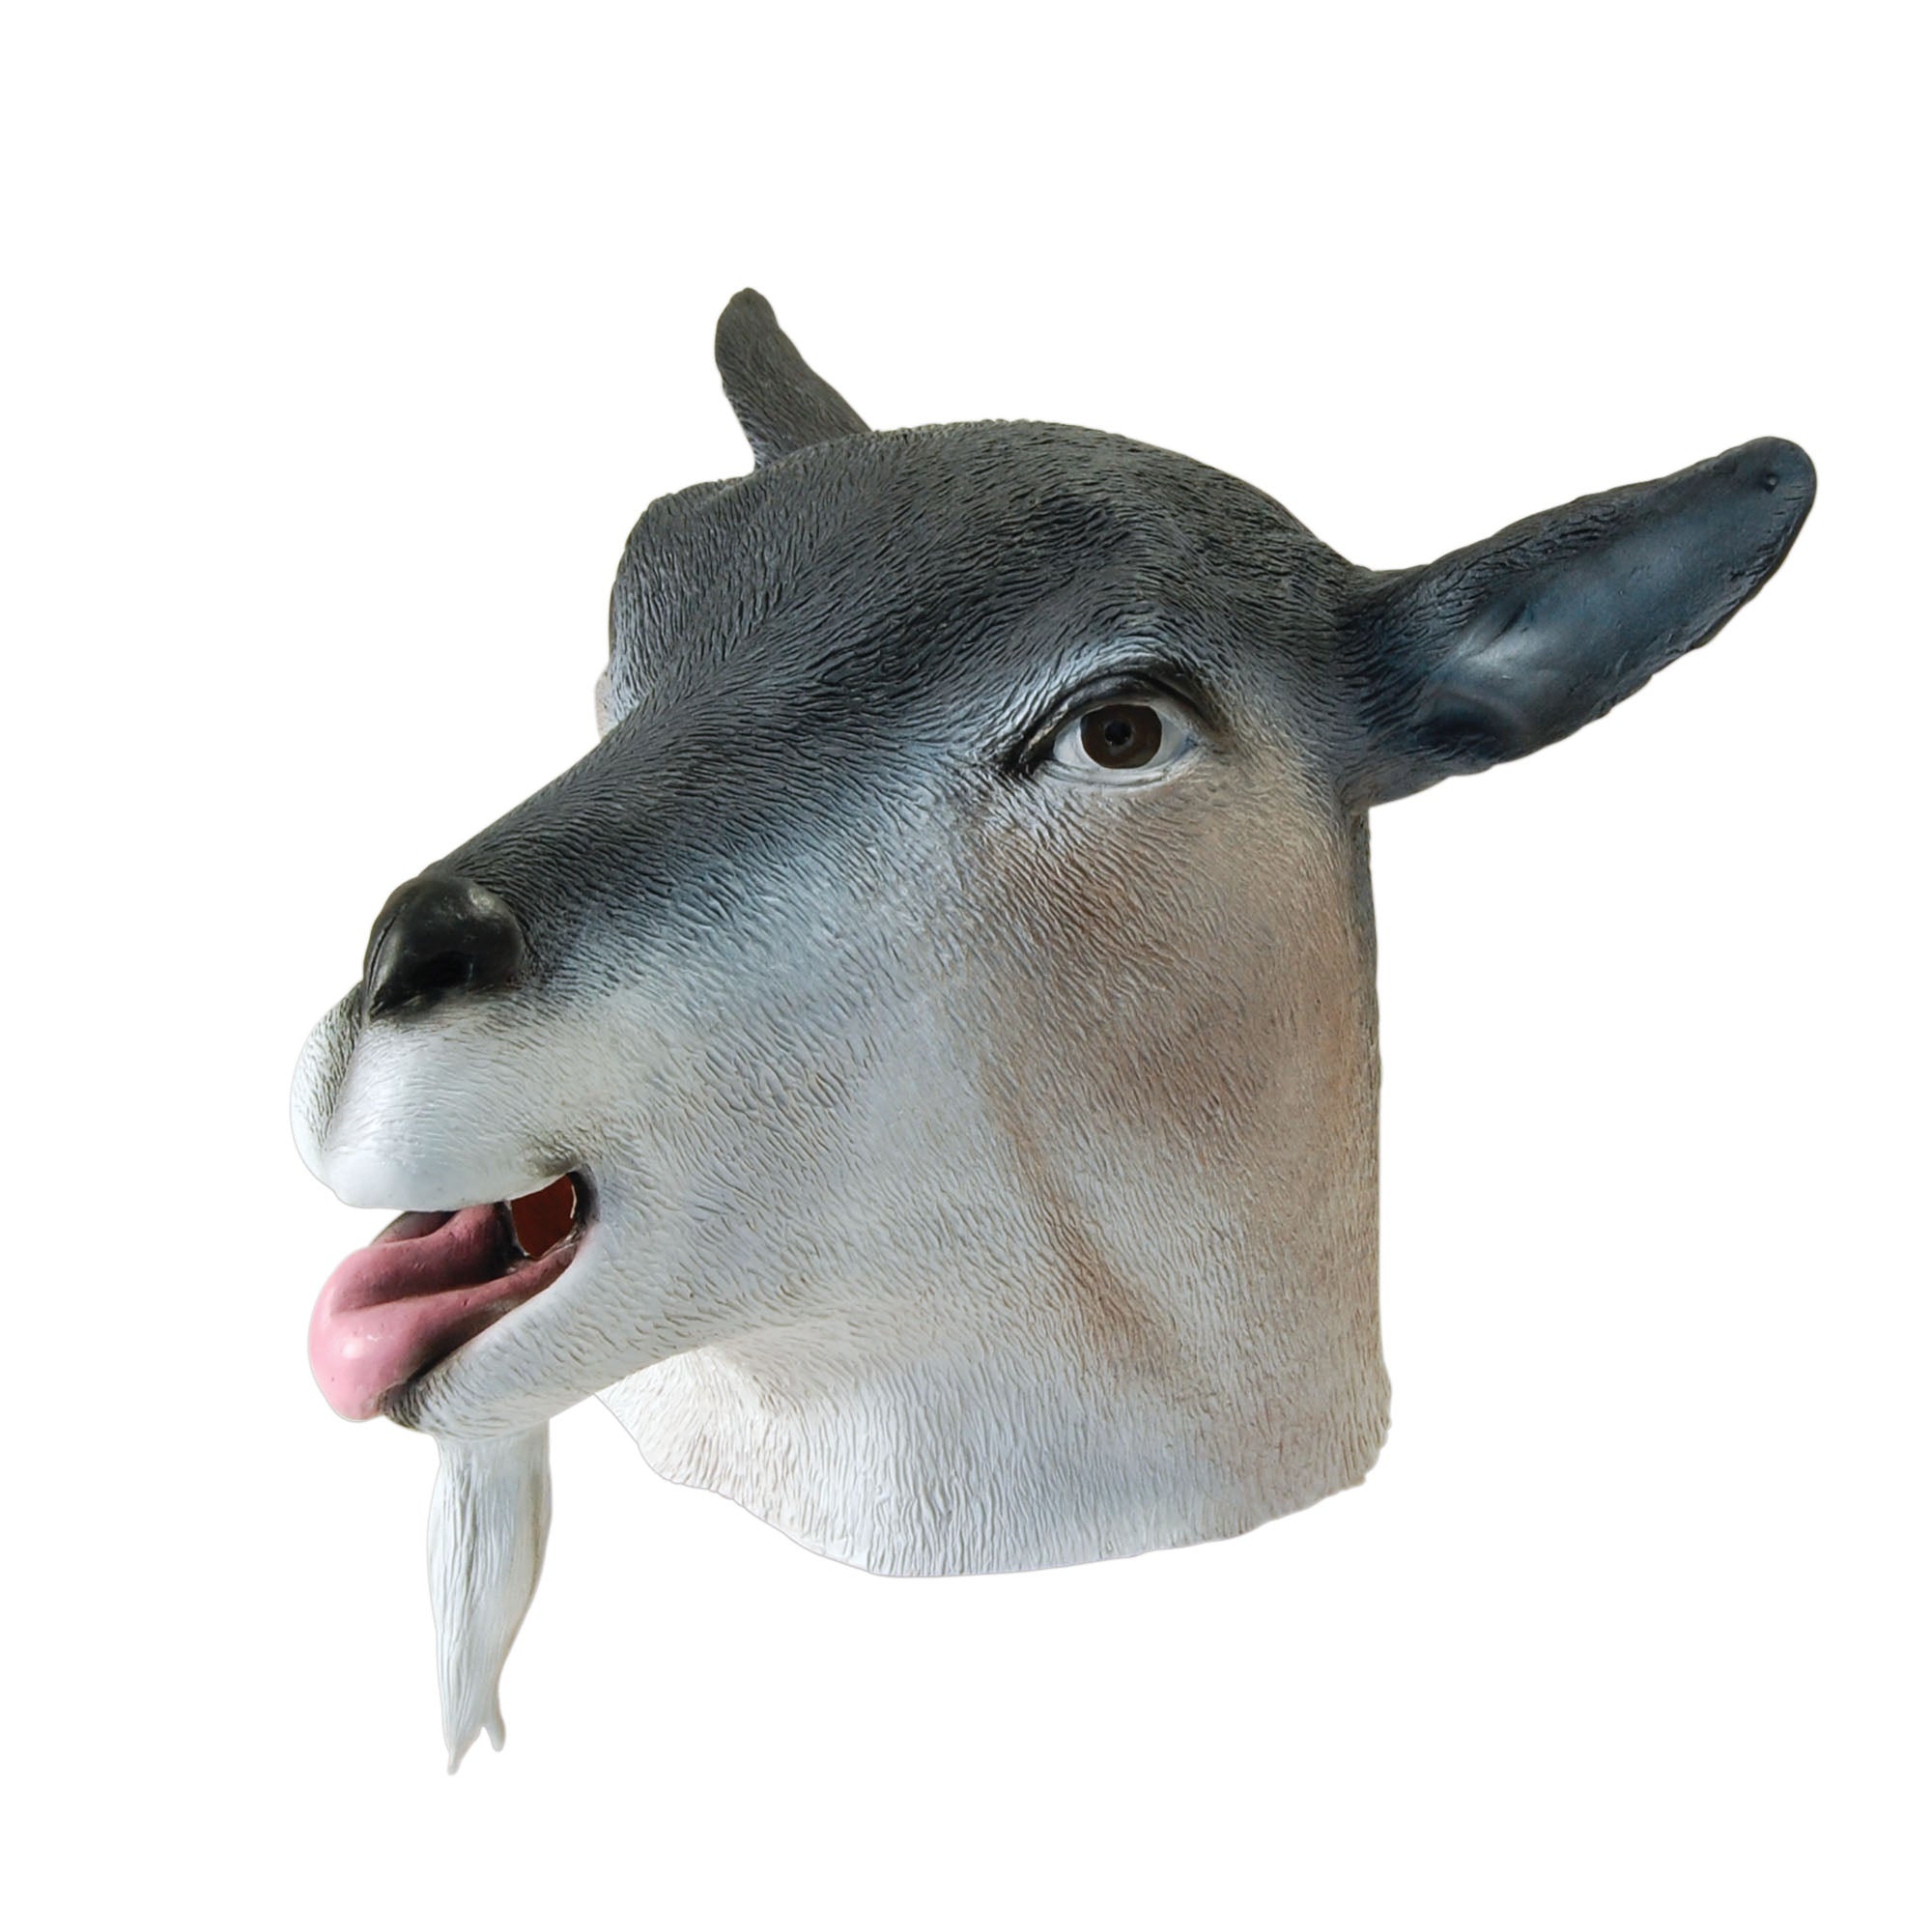
Goat Mask Rubber Grey Overhead
Be the life of the party with this Goat Mask White and Grey Overhead Rubber featuring a playfully pink tongue and lifelike details. Includes: Rubber Goat Mask Specifications: Theme: Halloween Animal Masks Age Group: Adult Main Colour: Grey
Brand: Bristol Novelty
Category: Apparel & Accessories > Costumes & Accessories > Masks